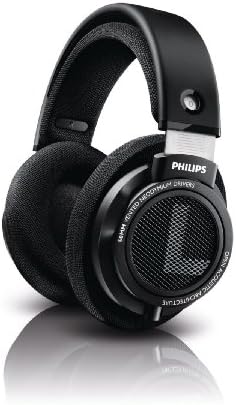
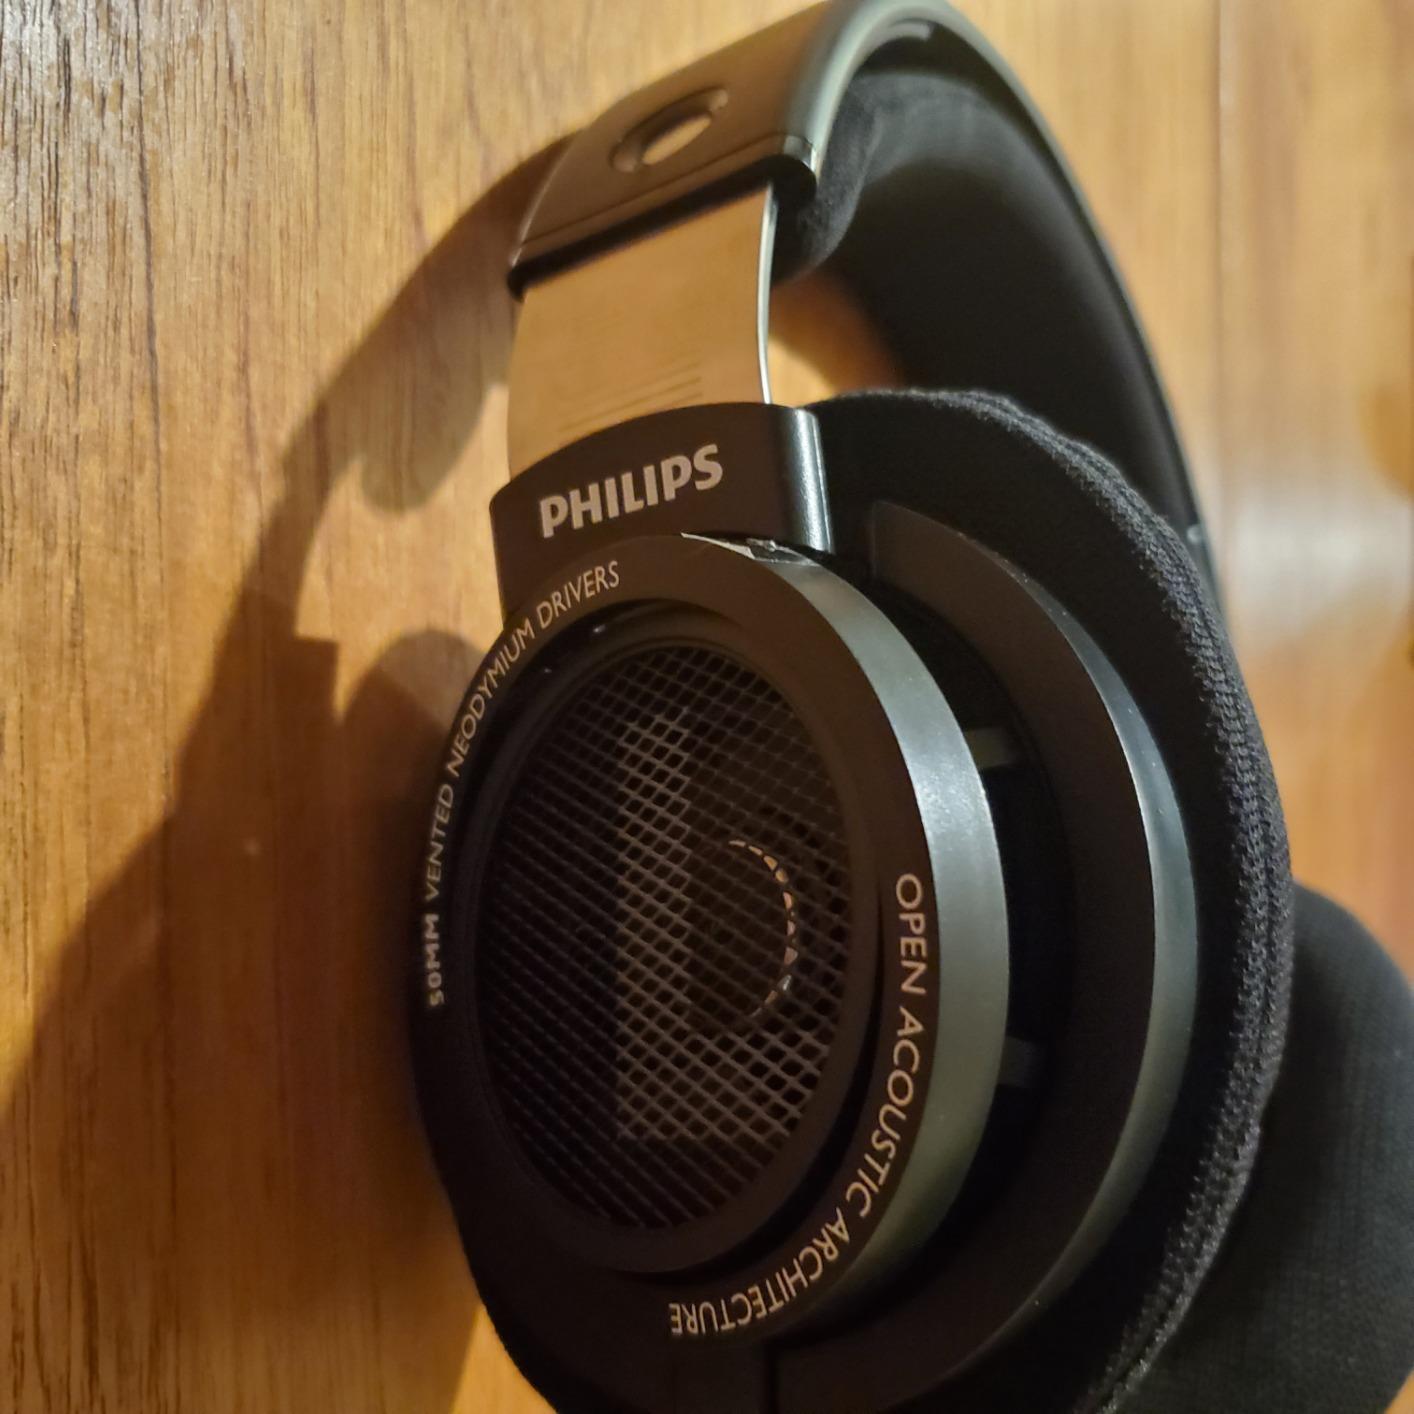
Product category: headphones
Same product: yes